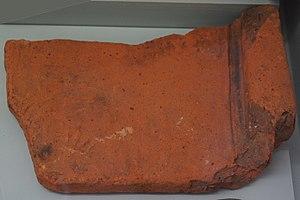
présenté au musée de Toul. AE 1974, 432: Leg(io) XV